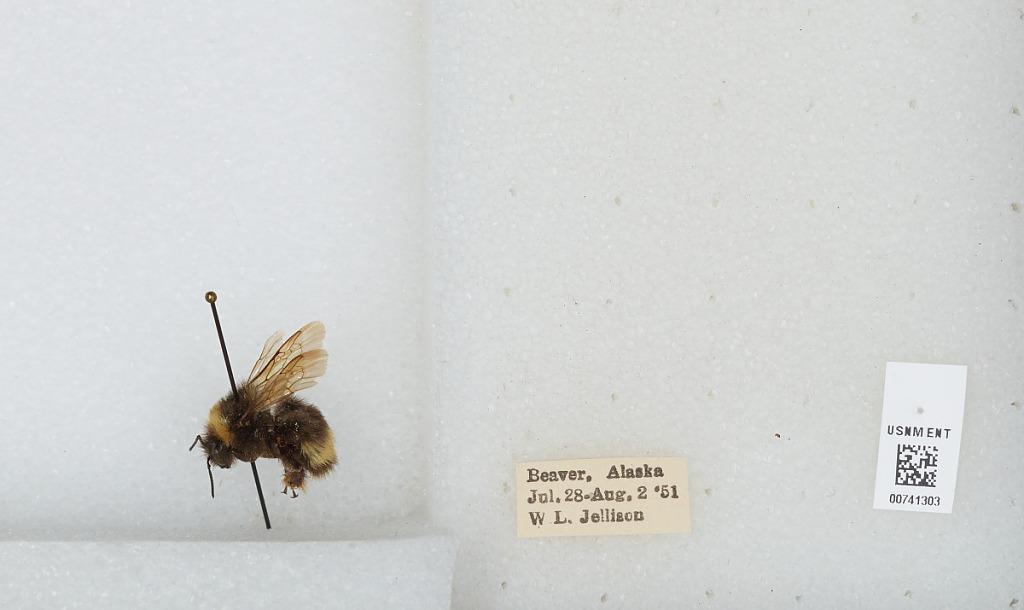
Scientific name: Bombus (Bombus) occidentalis Greene
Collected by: W. Jellison
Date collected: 1951-7-28
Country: United States
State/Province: Alaska
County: Yukon-Koyukuk
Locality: Beaver
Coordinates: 66.3597, -147.398